Castle

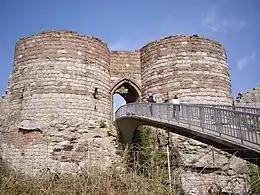
The gatehouse to the inner ward of Beeston Castle in Cheshire, England, was built in the 1220s, and has an entrance between two D-shaped towers.

Historians have interpreted the widespread presence of castles across Europe in the 11th and 12th centuries as evidence that warfare was common, and usually between local lords. Castles were introduced into England shortly before the Norman Conquest in 1066. Before the 12th century castles were as uncommon in Denmark as they had been in England before the Norman Conquest. The introduction of castles to Denmark was a reaction to attacks from Wendish pirates, and they were usually intended as coastal defences. The motte and bailey remained the dominant form of castle in England, Wales, and Ireland well into the 12th century. At the same time, castle architecture in mainland Europe became more sophisticated.